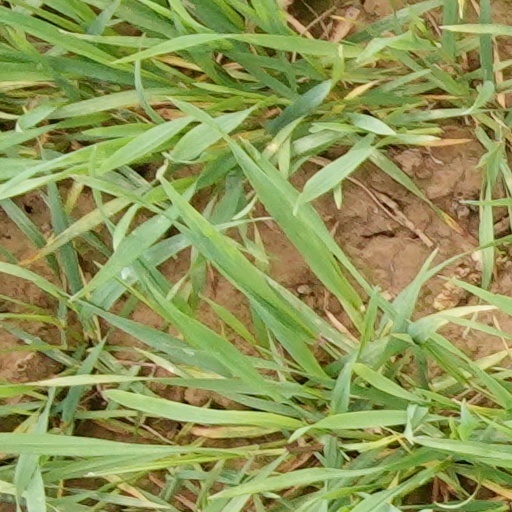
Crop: wheat